Chaosbound

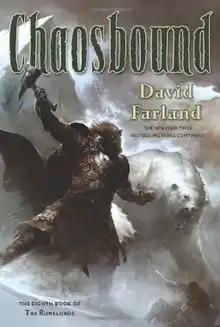
First edition

Chaosbound is an epic fantasy novel by American writer David Farland, the eighth book in his series The Runelords. It was published on October 13, 2009.